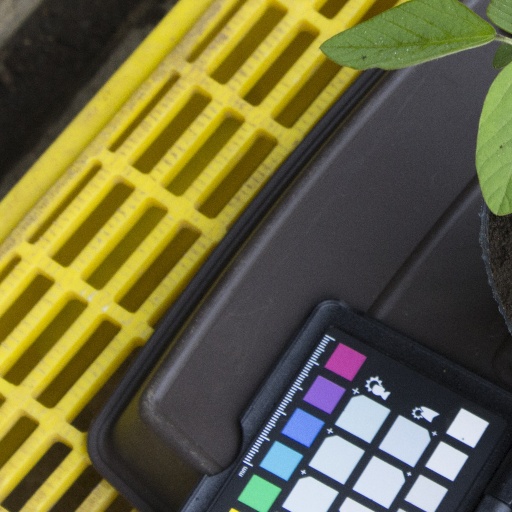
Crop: soybean